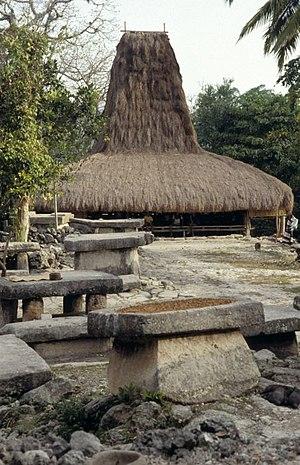
Le kabupaten de Sumba occidental, en indonésien Kabupaten Sumba Barat, est un kabupaten de la province des petites îles de la Sonde orientales en Indonésie. Son chef-lieu est Waikabubak.